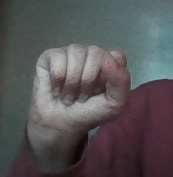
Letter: saad